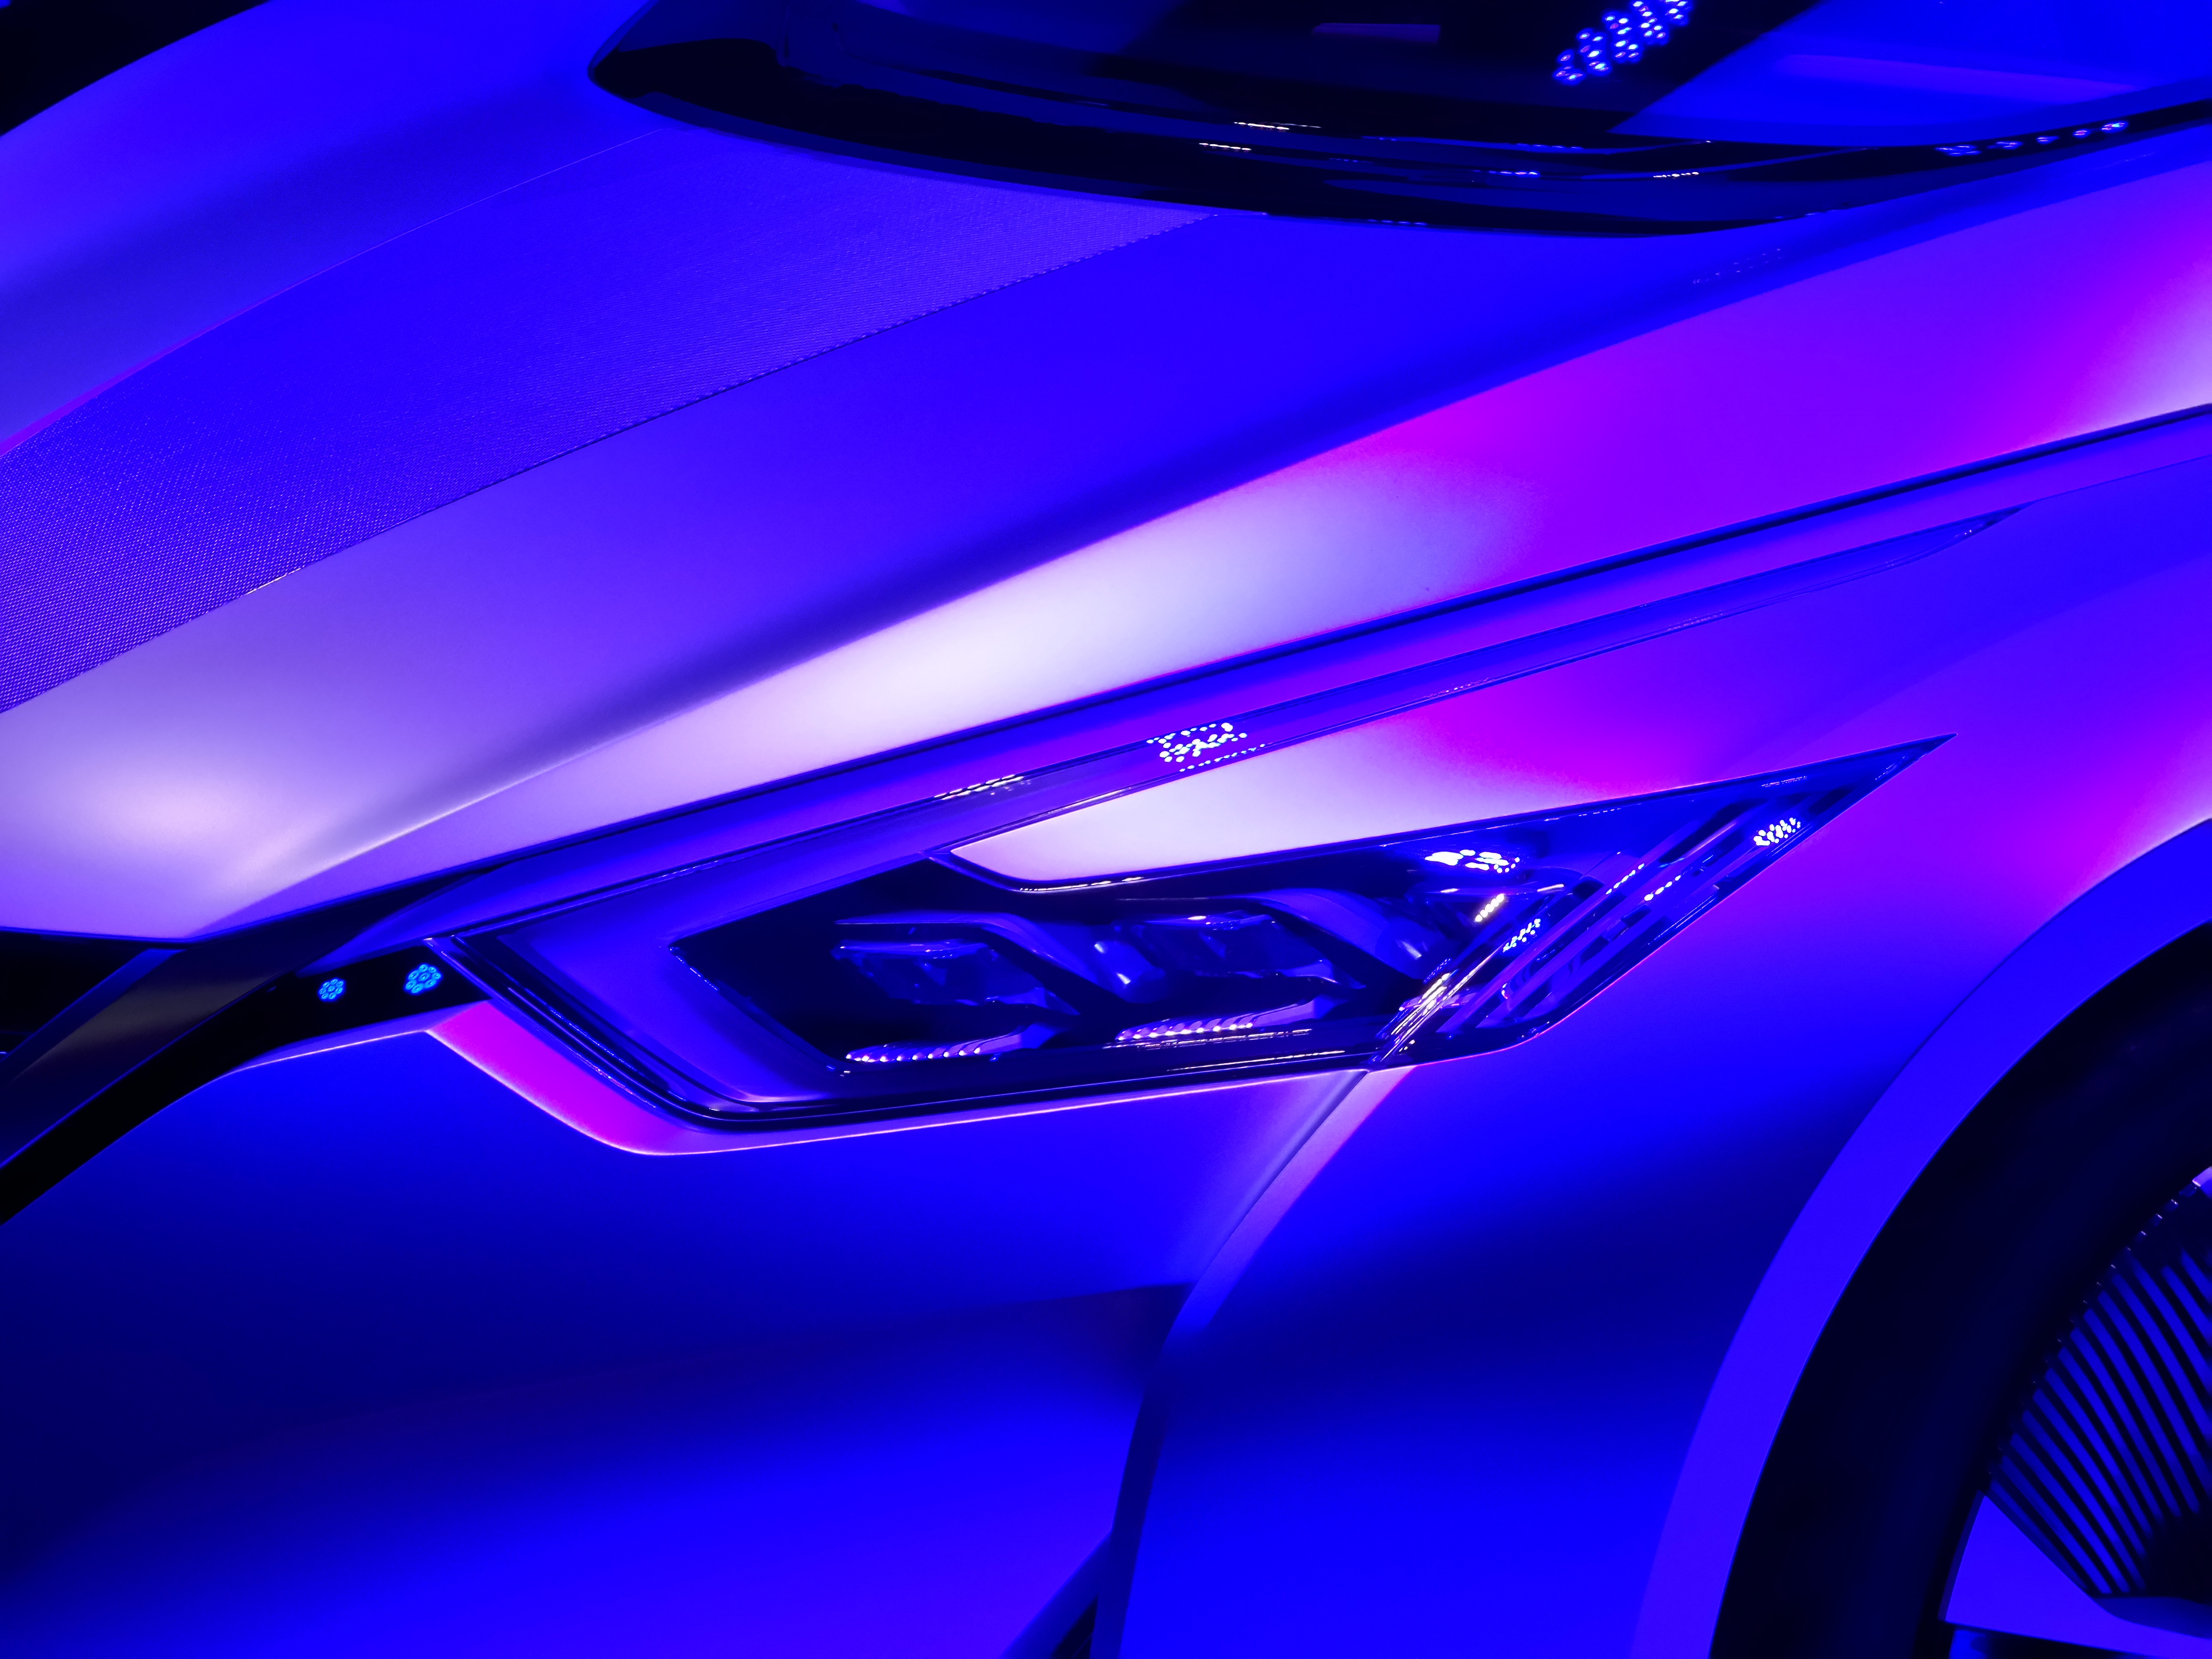
light, car, wheel, automobile, purple, vehicle, bumper, font, design, nissan, showroom, auto show, automotive exterior, computer wallpaper, automotive design, automotive lighting